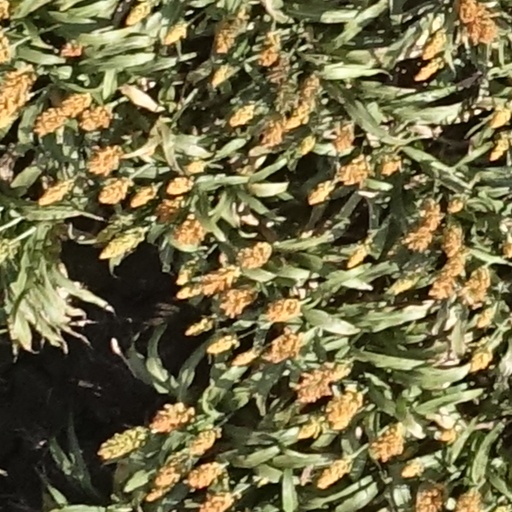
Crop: sorghum